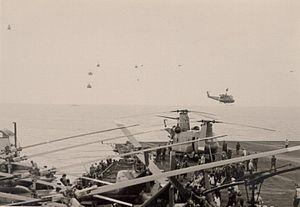
L’opération Frequent Wind est l'évacuation par hélicoptère de civils américains et de Vietnamiens « prioritaires » de la capitale de la République du Viêt Nam Saïgon les 29 et 30 avril 1975 lors des derniers jours de la guerre du Viêt Nam. Plus de 7 000 personnes ont été évacuées lors de l'opération.